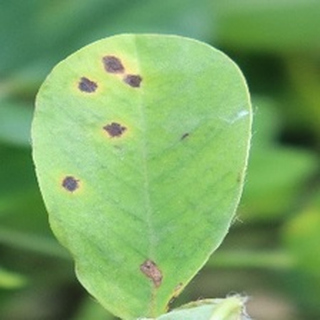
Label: groundnut_late_leaf_spot